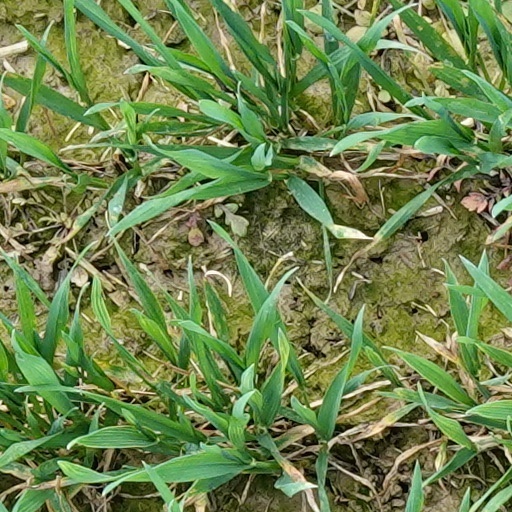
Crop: wheat